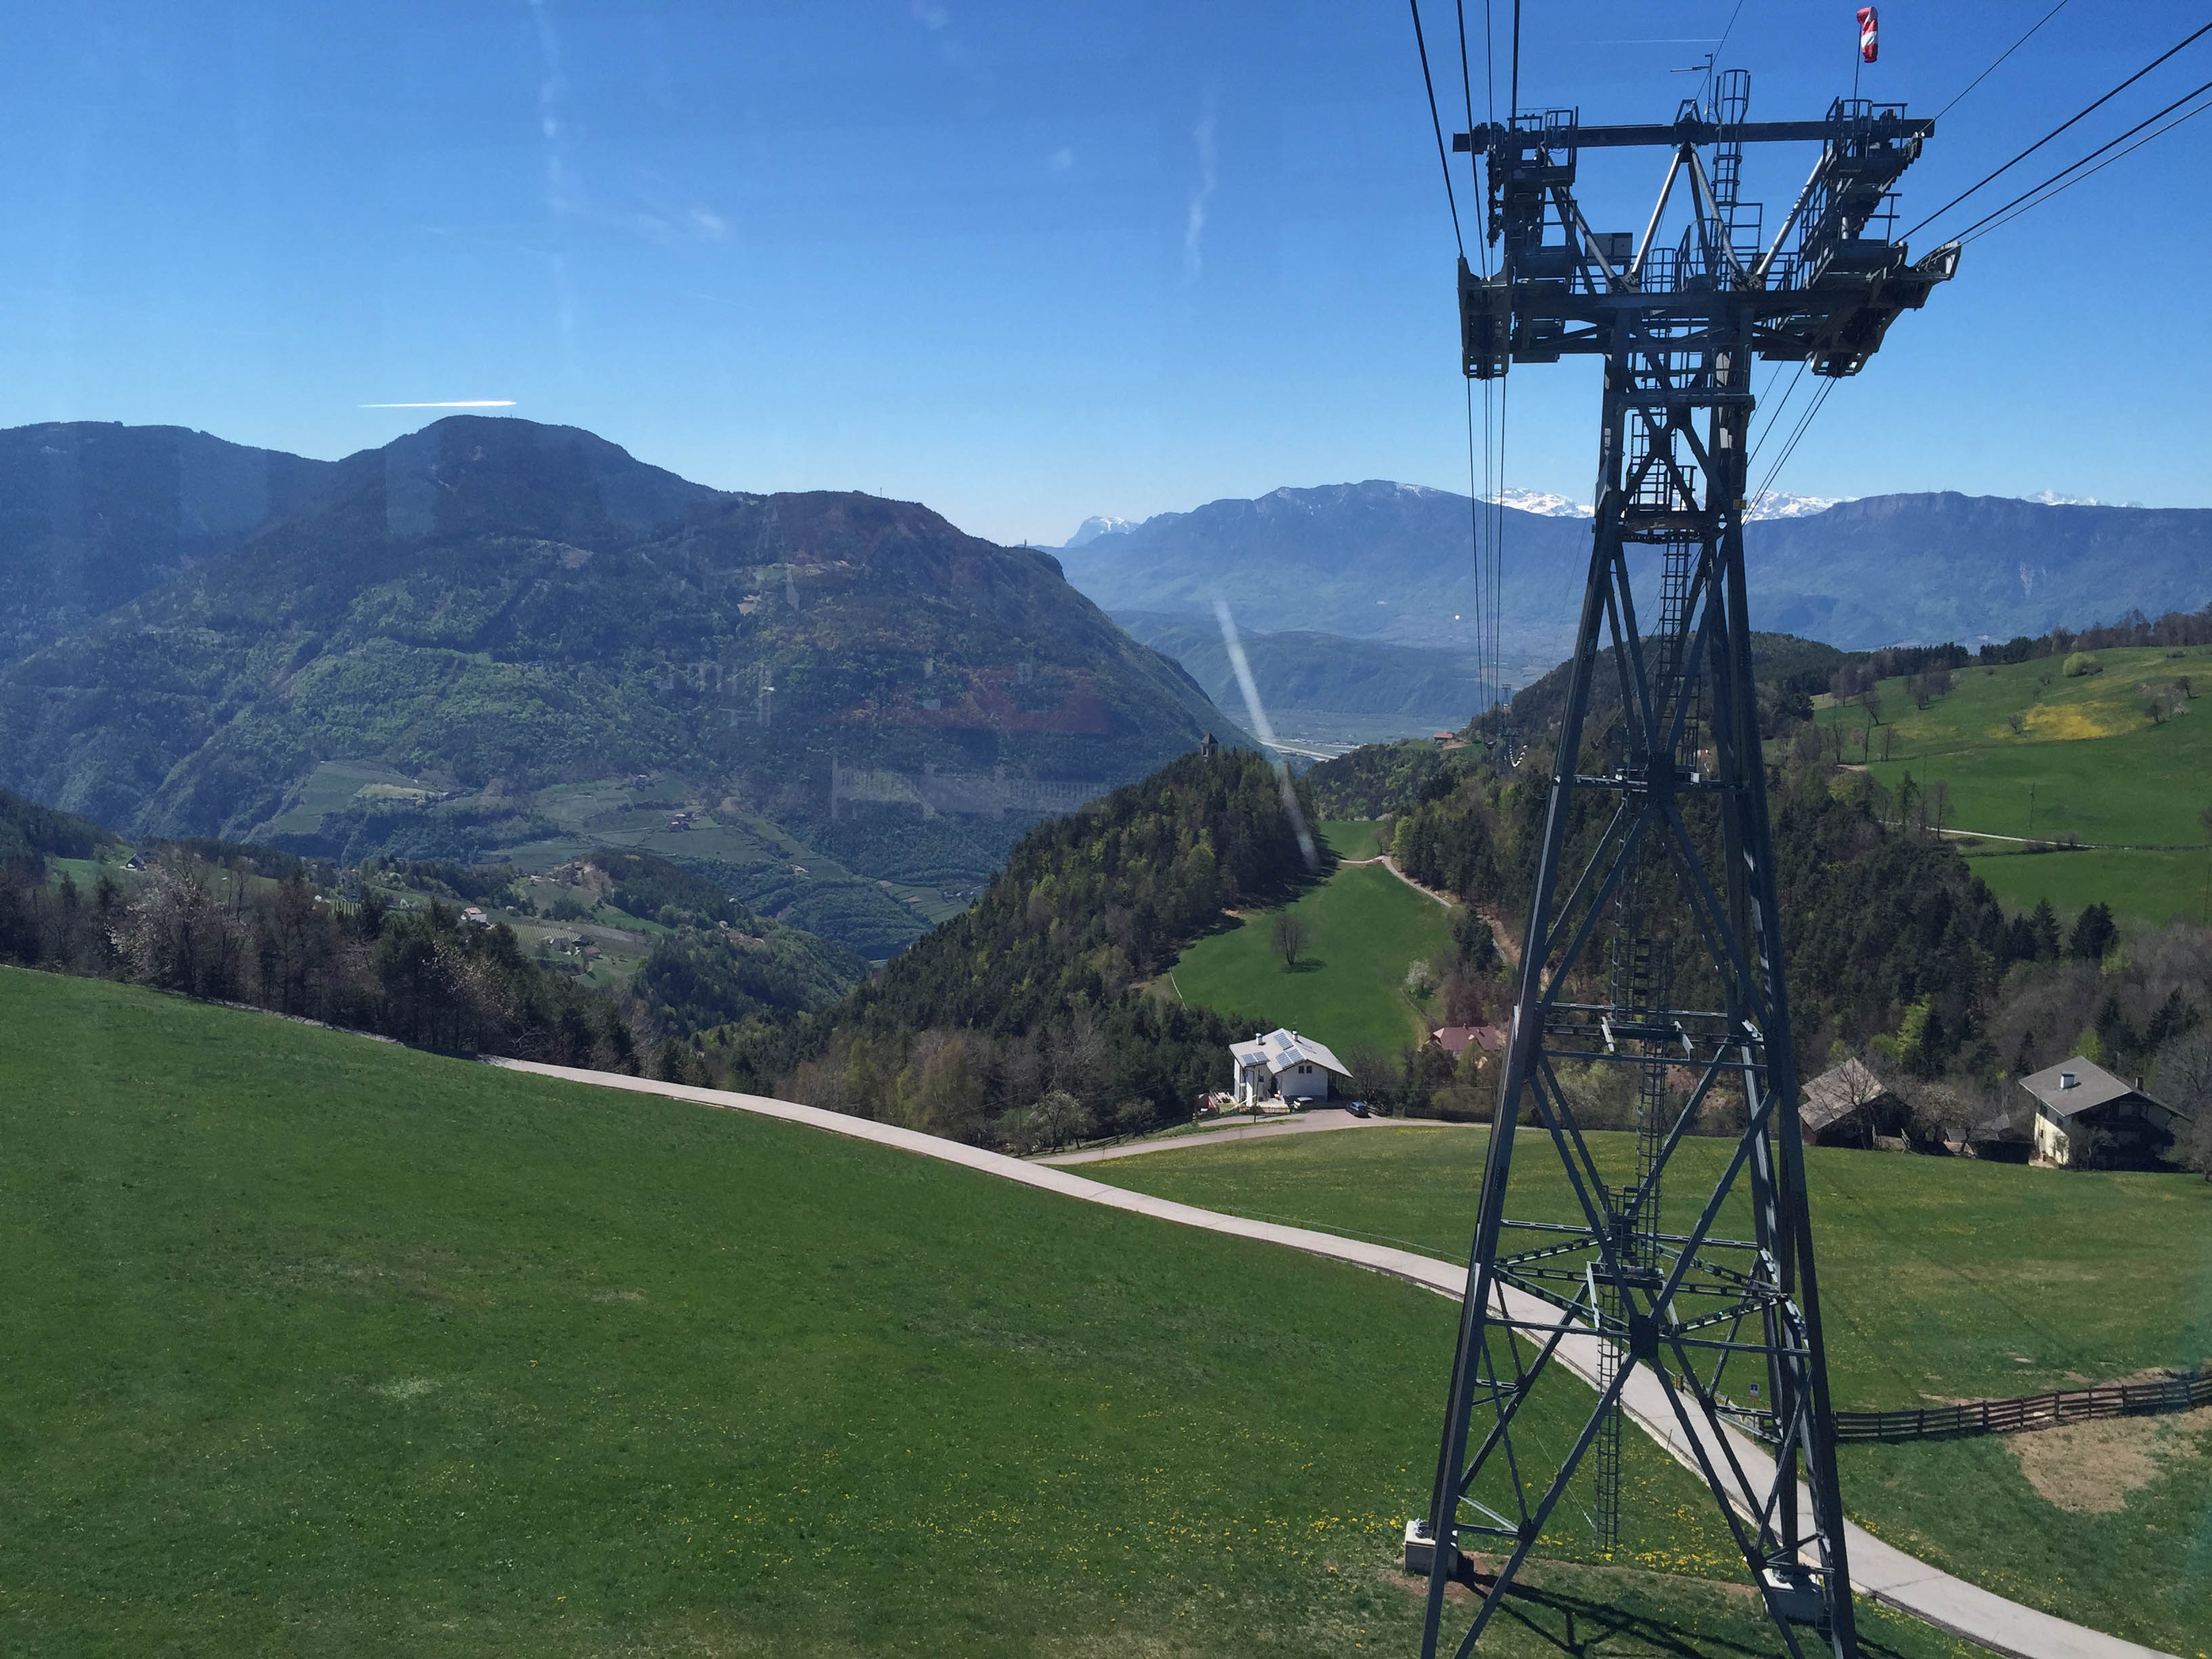
mountain, hill, mountain range, cable car, alps, mountain pass, mountainous landforms